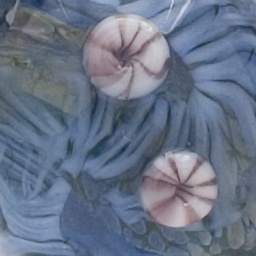
A set of five 18mm button shaped beads in transparent blue glass with frit, twisty and murrini.